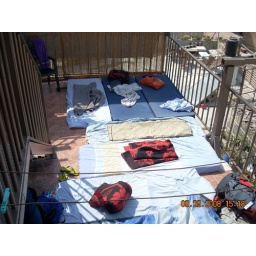
sleeping on the roof of the Citadel Youth Hostel in Jerusalem